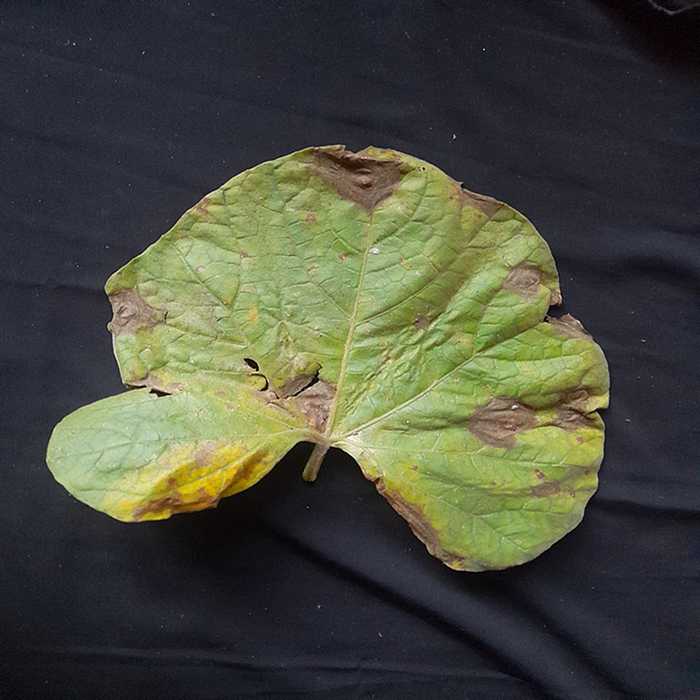
Plant: Bottle gourd
Label: Downey mildew